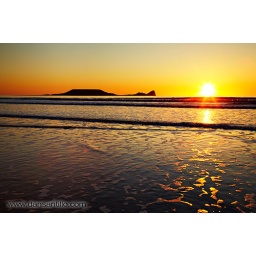
Gower, WalesNot a cloud in the sky and another photographer at the wreck so I had to settle for this.